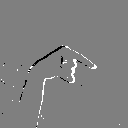
ASL letter: q